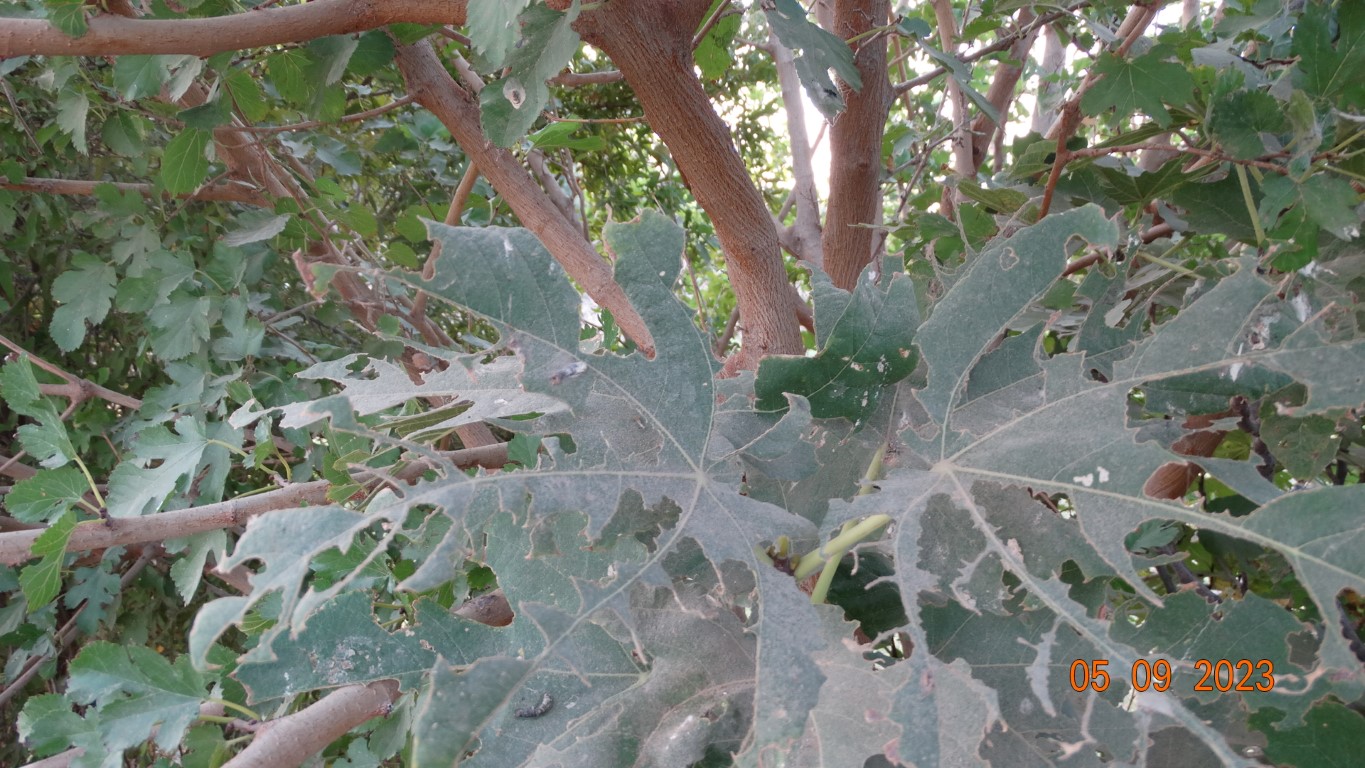
Label: infected